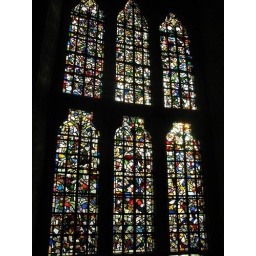
The stained glass window in the Wakefield Tower, Tower of London